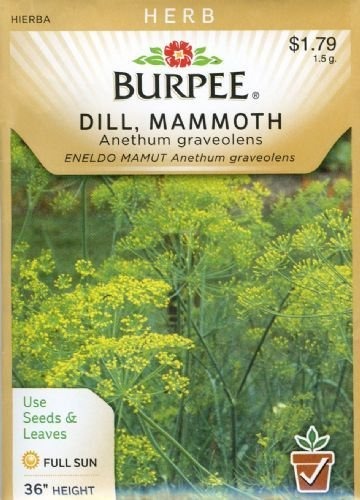
Item Name: Burpee Seeds, Burpee Herb Dill, 1 Count
Product Description: Herb Plants
Value: 1.0
Unit: Count

Price: 1.34